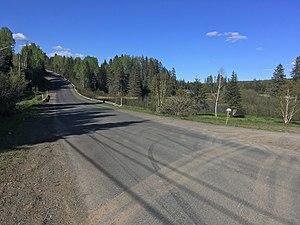
La route 275 est une route locale du Nouveau-Brunswick située dans le nord de la province, au sud de Campbellton, traversant la région de Balmoral et Eel River Crossing, longue de 50 kilomètres. De plus, elle est pavée sur toute sa longueur.